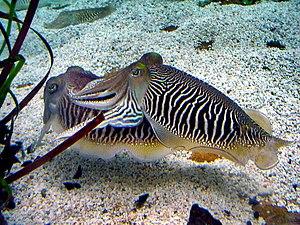
La Seiche commune est une espèce de céphalopode.